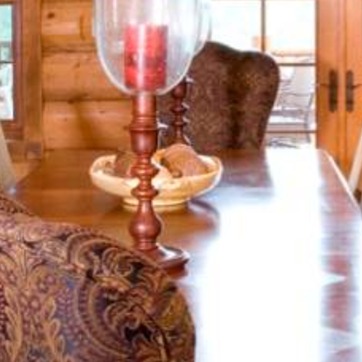
Material: ceramic